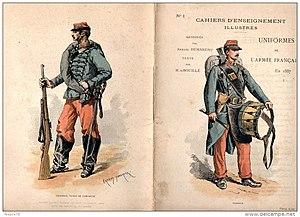
Les célèbres cahiers d'ensignement des uniformes du second empire dessinés par Armand Dumaresq
Charles-Édouard Armand-Dumaresq, né le 1ᵉʳ janvier 1826 à Paris, où il est mort dans le 17ᵉ arrondissement le 6 mars 1895, est un peintre et illustrateur français.